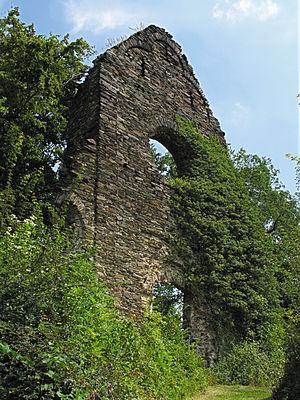
L'abbaye de Brunnenberg est une ancienne abbaye bénédictine près de Bremberg, dans le Land de Rhénanie-Palatinat et le diocèse de Limburg.